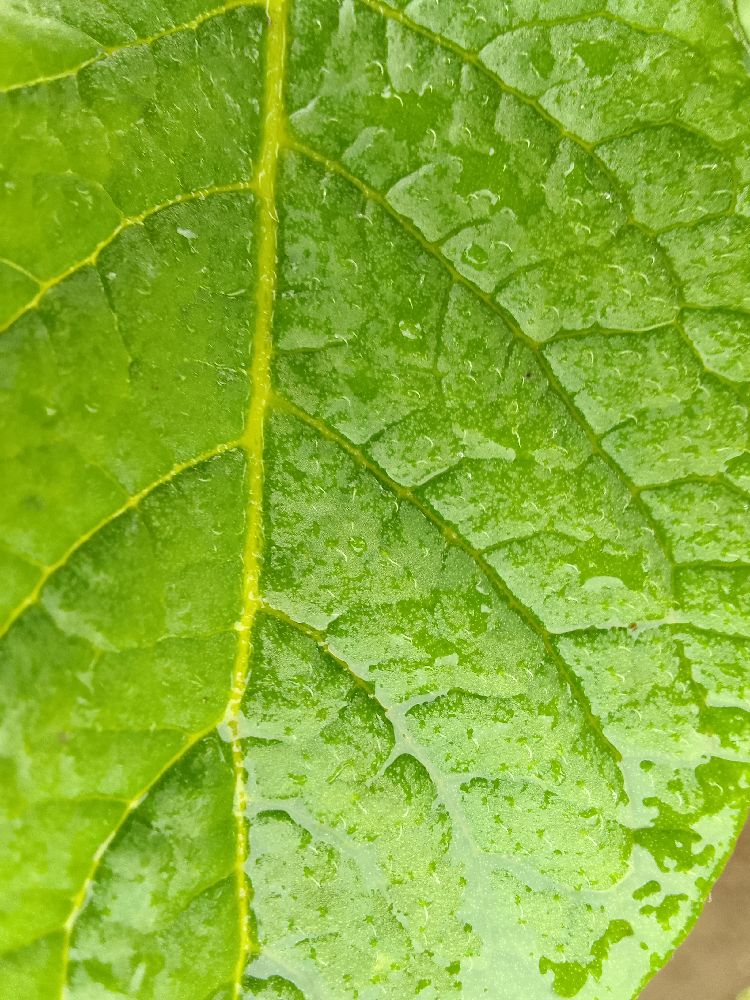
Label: Healthy